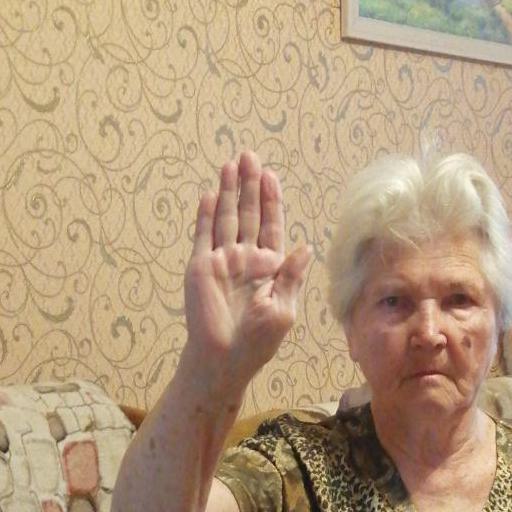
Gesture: stop